Lettermuckoo

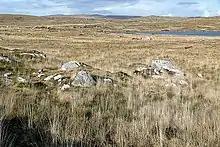
Landscape around Lettermuckoo

Lettermuckoo is a townland in County Galway, Ireland. It lies in an Irish-speaking ("Gaeltacht") area, close to the villages of Screeb and Casla (Costelloe). The townland of Lettermuckoo has an area of approximately , and had a population of 55 residents as of the 2011 census. The local national (primary) school, "Scoil Naisiunta Leitir Mucú", closed in 2015 due to a lack of students.